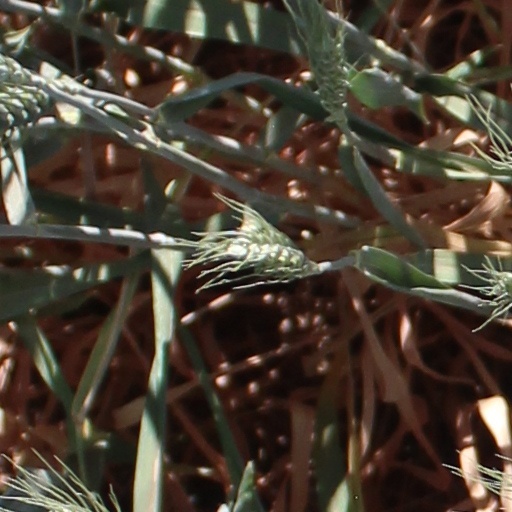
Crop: wheat